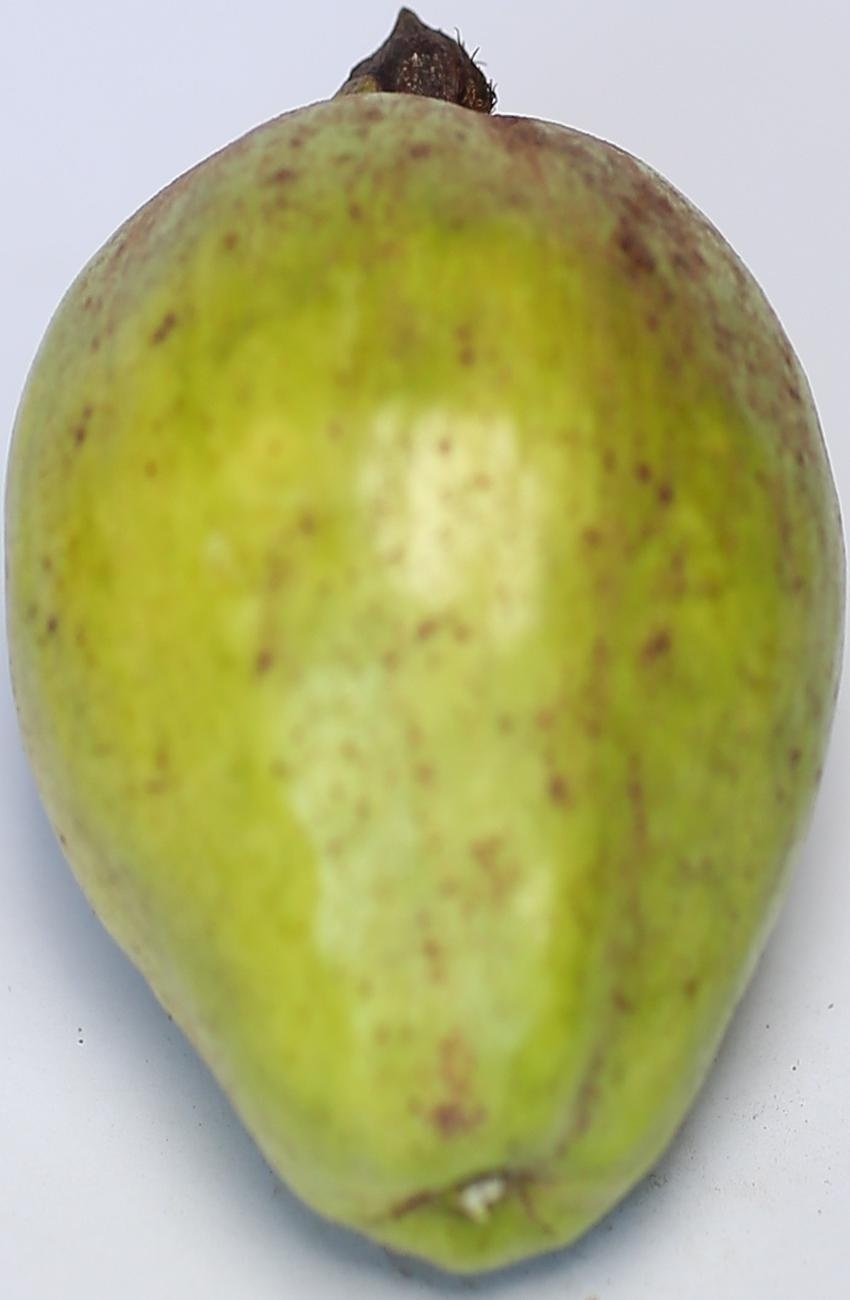
Maturity: green
Variety: thadhrami